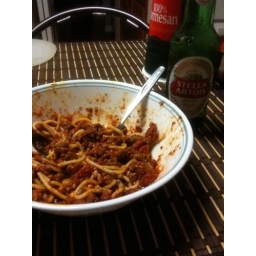
Sitting in my parents kitchen eating a massive bowl of spaghetti with some beer #needtostopstarvingmyself #fb